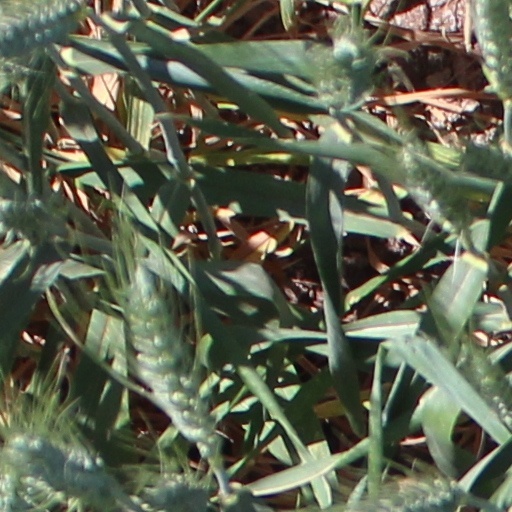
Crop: wheat